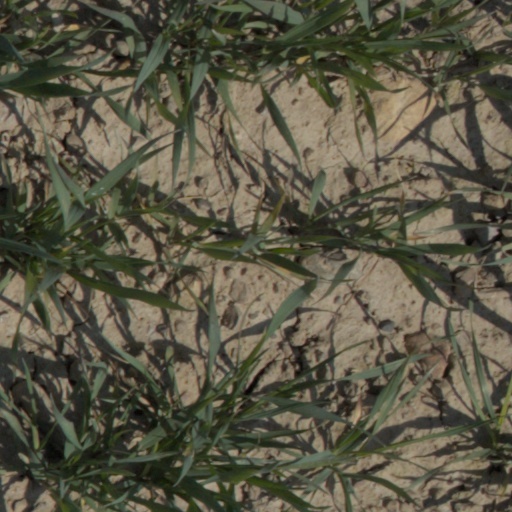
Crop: wheat